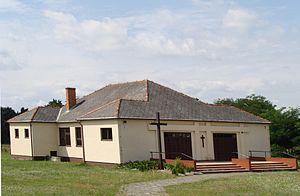
Luciny est un village polonais de la gmina de Śrem dans la powiat de Śrem de la voïvodie de Grande-Pologne dans le centre-ouest de la Pologne.